Anya Seton

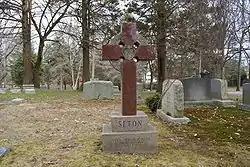
The grave of Anya Seton in Putnam Cemetery in Greenwich, Connecticut

Seton married twice. Her first marriage was to Hamilton "Ham" Cottier, a Rhodes scholar, whom she married when she was 19 years old. In 1925, Seton gave birth to their first child, a daughter named Pamela. Their second child, Seton, was born in 1928 and died of an overdose in 1979. Seton and Cottier divorced in 1930 following several extramarital affairs on Seton's part.